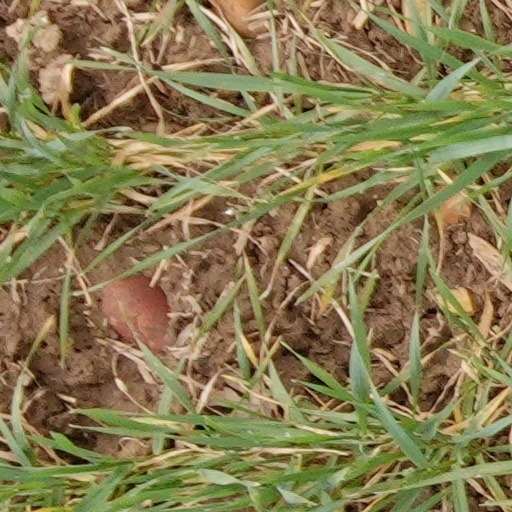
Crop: wheat